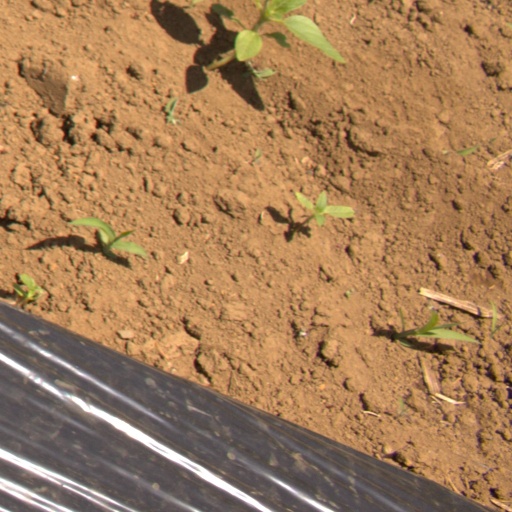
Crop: Jerusalem artichoke